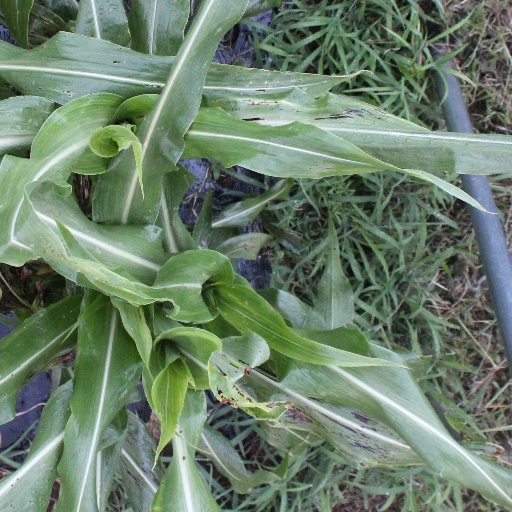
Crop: sorghum